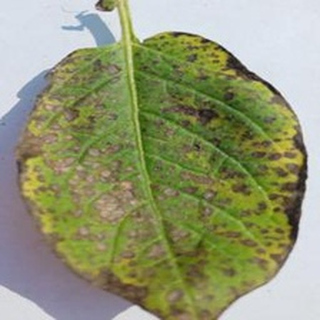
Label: potato_early_blight